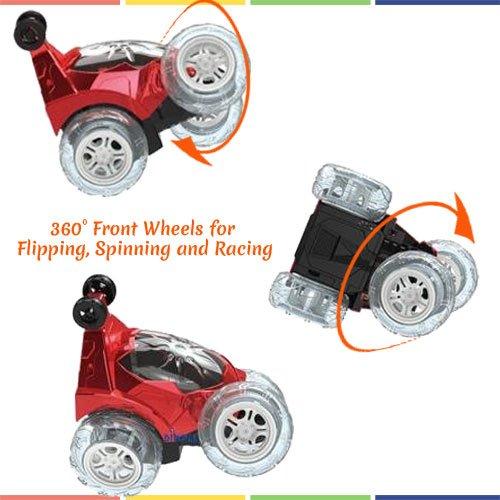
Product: Dimple Red RC Light Up Rechargeable Remote Controlled Acrobatic Flip Stunt Car for Boys and Girls with 360◦ Front Wheels for Flipping, Spinning and Racing, Lights Up & Music
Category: Toys & Games | Kids' Electronics
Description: Flip, Jump, Race, and Bounce – This multi-wheeled remote-controlled car features 360 front wheels to let kids play on and off road, down stairs and off big jumps.
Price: $14.98
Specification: ProductDimensions:6x6x6inches|ItemWeight:1.26pounds|ShippingWeight:1.35pounds(Viewshippingratesandpolicies)|Manufacturer:Dimple|ASIN:B004M63CNU|Itemmodelnumber:DC13983R